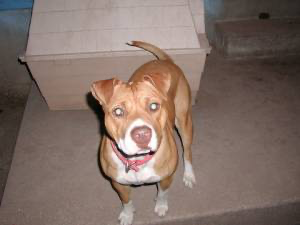
Animal: dog
Breed: american pit bull terrier